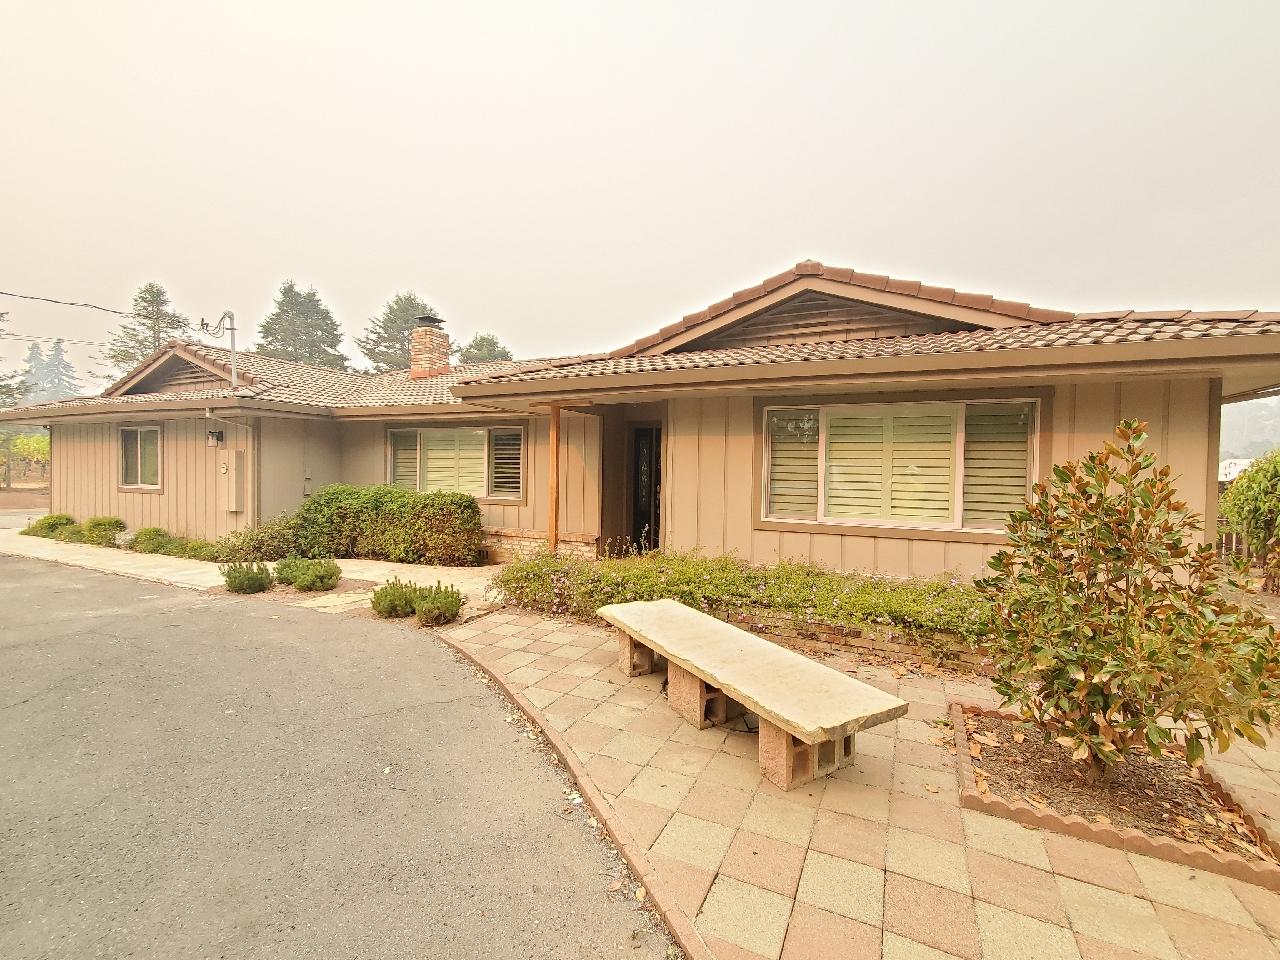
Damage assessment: no_damage